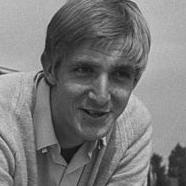
Age: 22